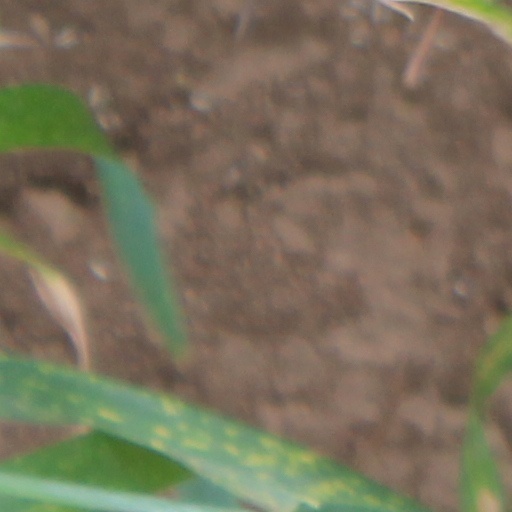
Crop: wheat